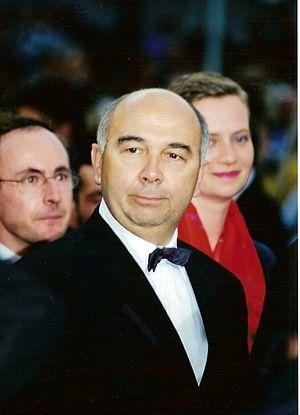
Gérard Jugnot au festival de Cannes.
Le père Noël est une ordure est un film français réalisé par Jean-Marie Poiré et sorti au cinéma le 25 août 1982, interprété par la troupe du Splendid.
Gérard Jugnot, né le 4 mai 1951 à Paris en France, est un acteur, réalisateur, scénariste et producteur français.
Le père Noël est une ordure est une pièce de théâtre française créée en 1979 par la troupe du Splendid, adaptée au cinéma en 1982 avec le film du même nom.